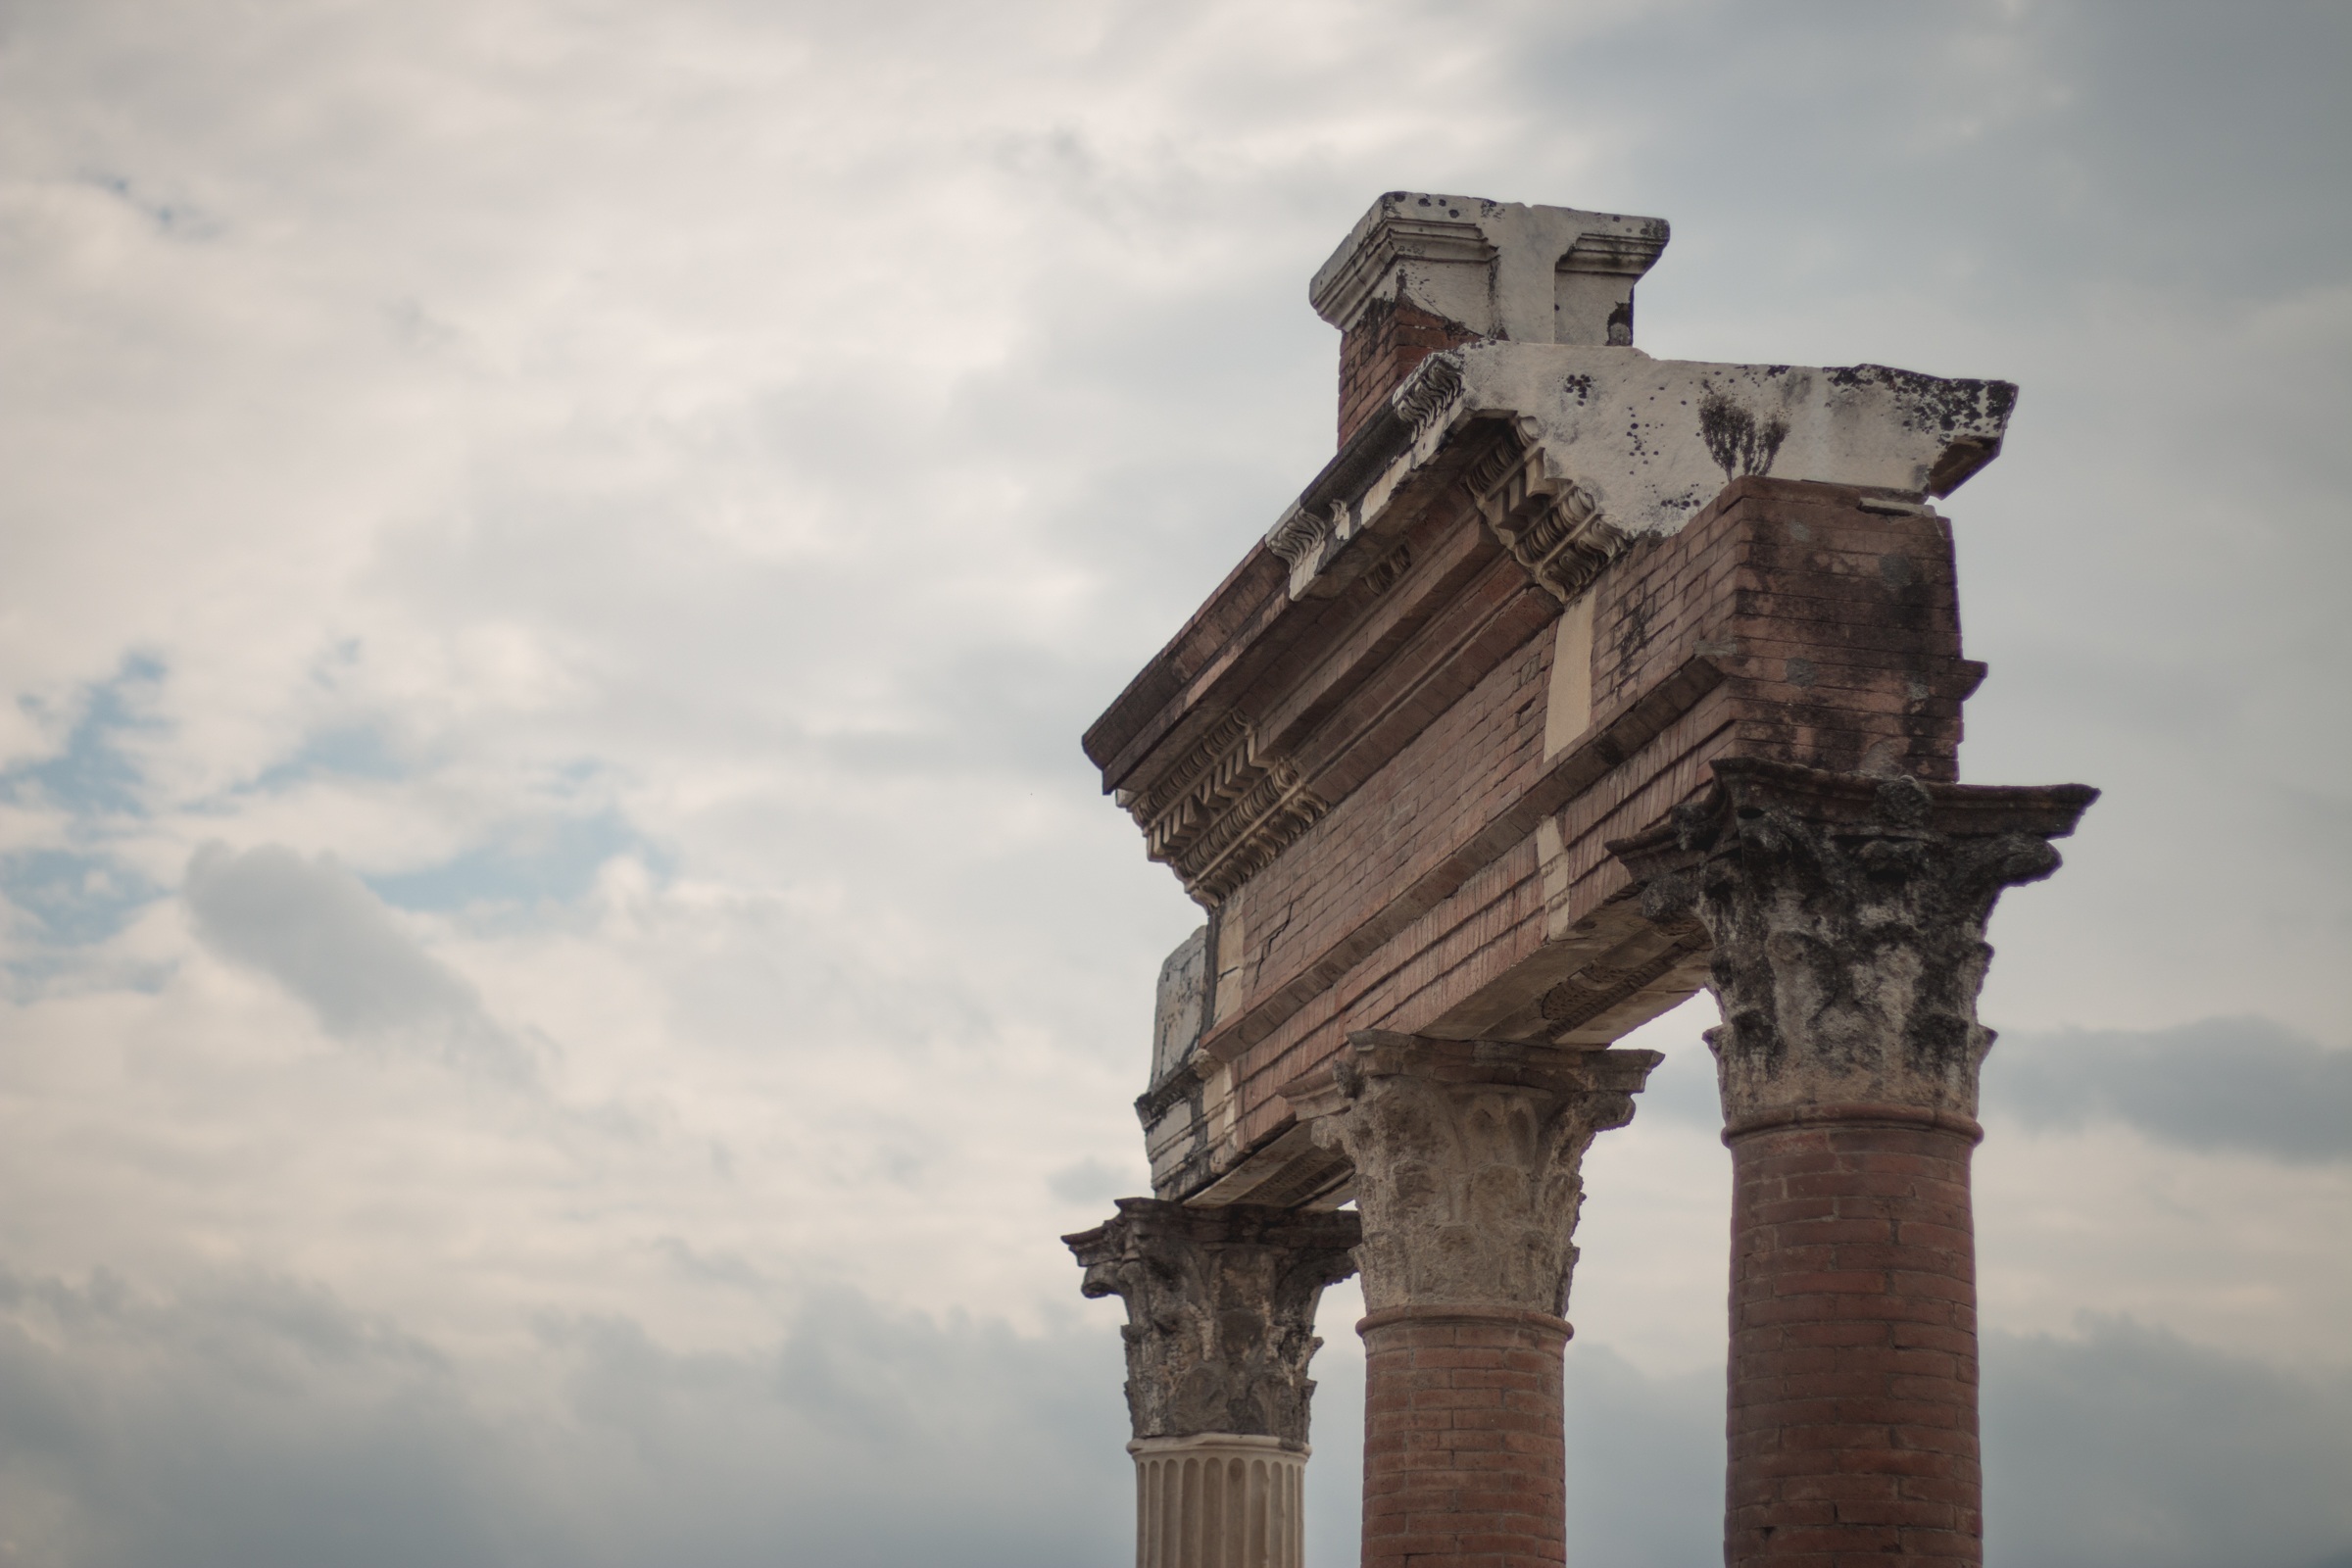
cloud, architecture, structure, sky, building, old, stone, monument, travel, europe, statue, column, greek, mediterranean, tower, ancient, landmark, historic, tourism, sculpture, temple, ruins, marble, greece, culture, history, european, ancient history